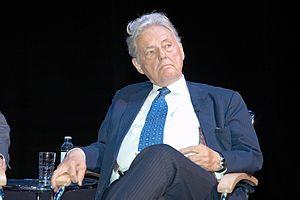
Joachim Kaiser, né le 18 décembre 1928 à Milken et mort le 11 mai 2017 à Munich, est un musicologue allemand.